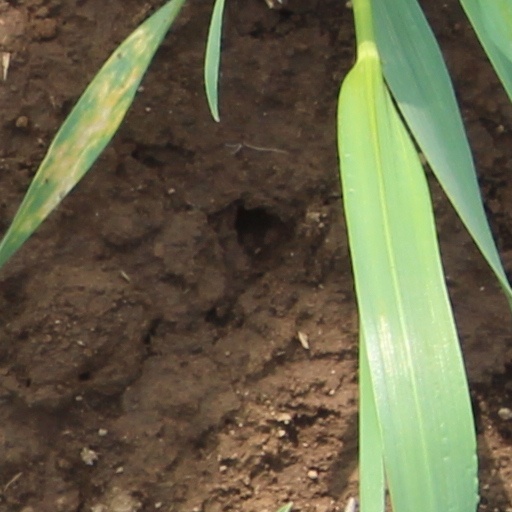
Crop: wheat